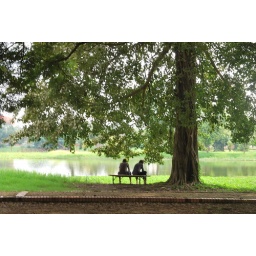
sitting under the tree